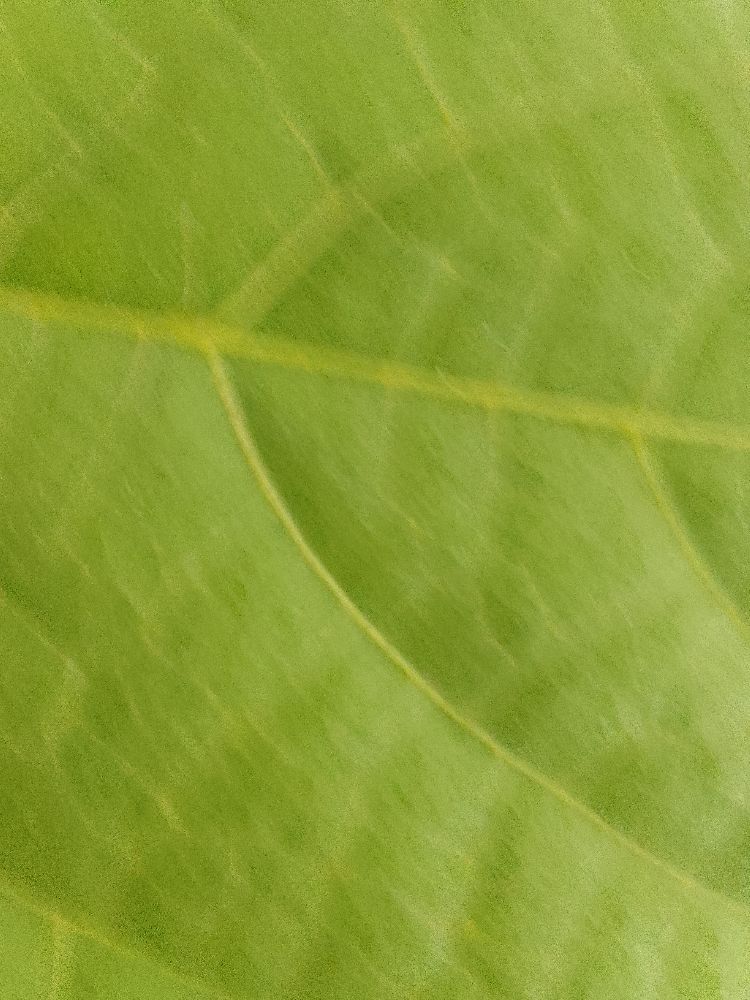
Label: healthy